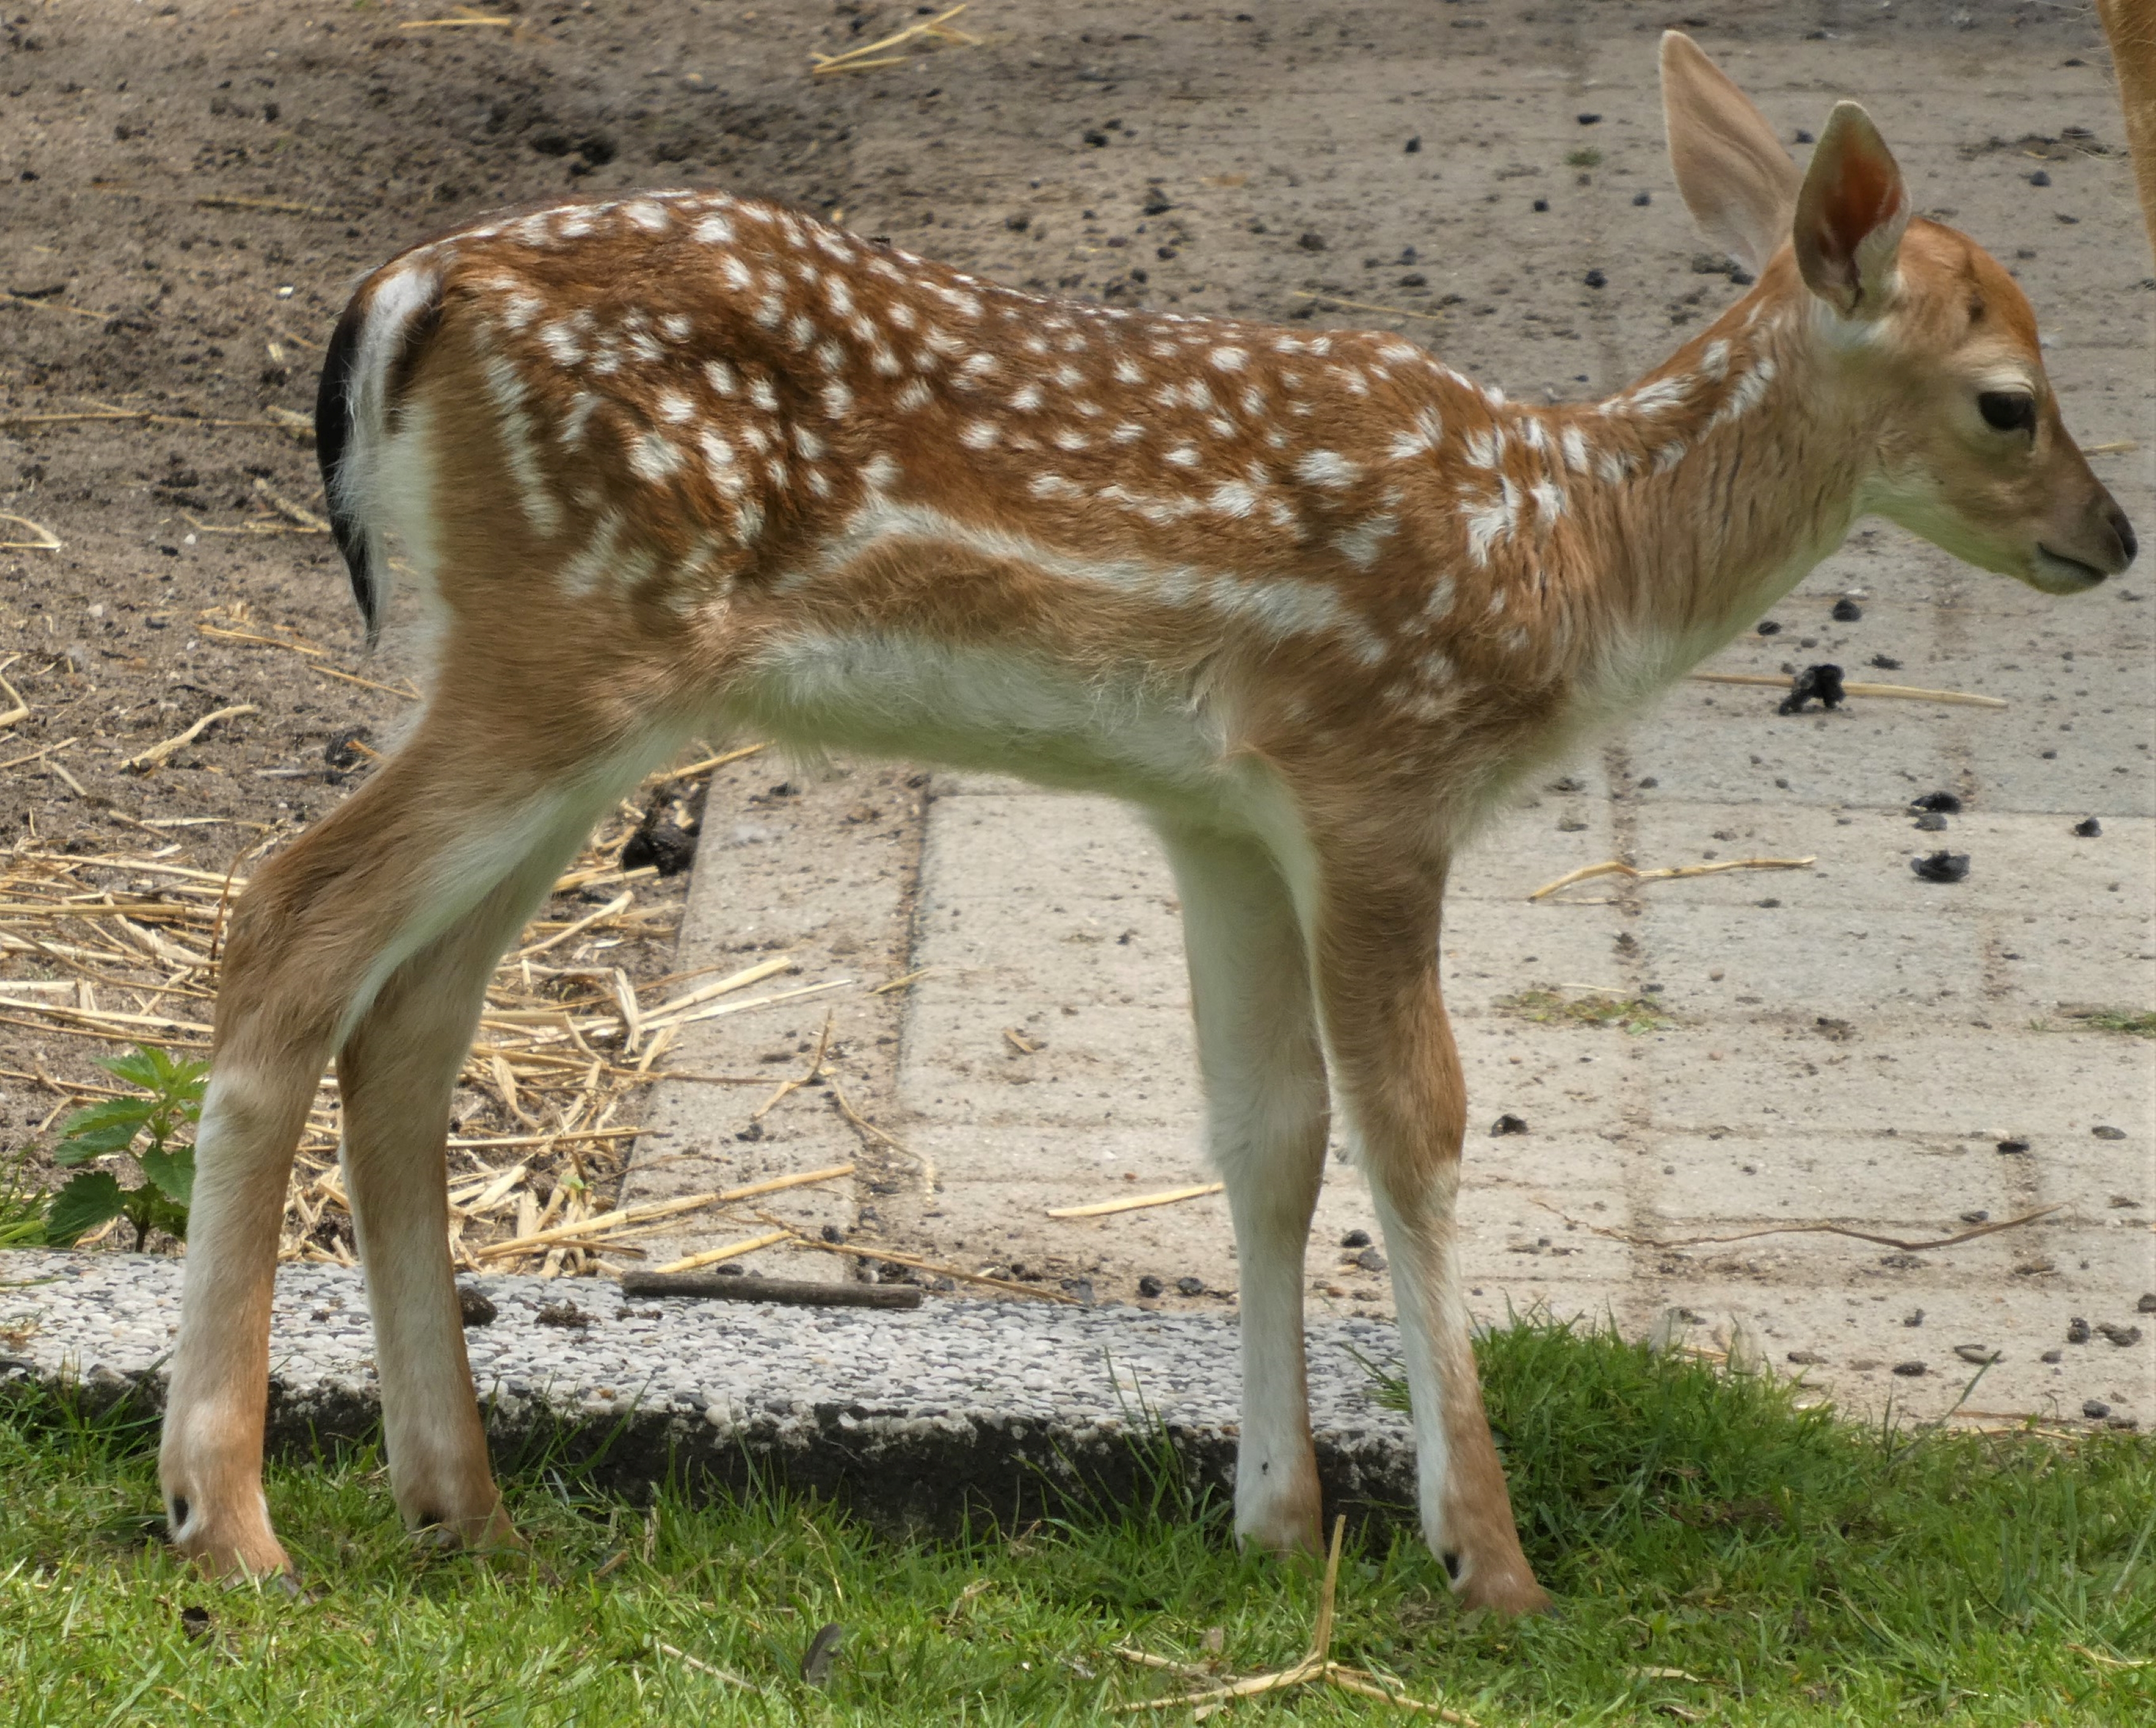
deer, fallow deer, young, mammal, petting zoo, animals, meadow, nature, ecoregion, organism, fawn, terrestrial animal, grass, grassland, natural landscape, snout, tail, wildlife, landscape, nature reserve, balance, safari, savanna